Joel Johnson (footballer)

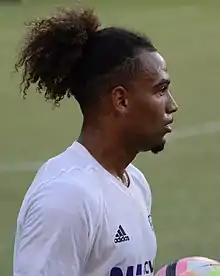
Johnson with Charlotte Independence in 2017

Joel Johnson Alajarín (born 20 September 1992) is a professional footballer who plays as a right-back for USL League One club Westchester SC. Born in Spain, he represents the Liberia national team.